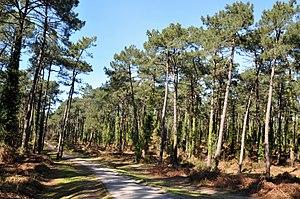
Forêt Pignada - Anglet
Anglet est une commune française, située au bord de l'océan Atlantique, dans le département des Pyrénées-Atlantiques en région Nouvelle-Aquitaine.